Francis Grant (artist)

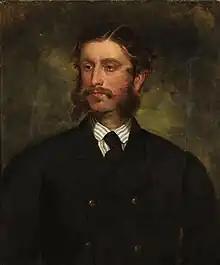
William Thomas Markham, husband of Daisy Grant, portrait by Francis Grant

Grant was the fourth son of Francis Grant, Laird of Kilgraston, near Bridge of Earn, Perthshire, and his wife Anne Oliphant of Rossie. Grant was educated at Harrow School and Edinburgh High School. His father, a plantation owner in Jamaica, died in 1818, leaving money to his seven children.